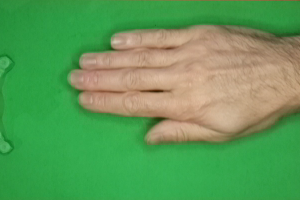
Label: paper